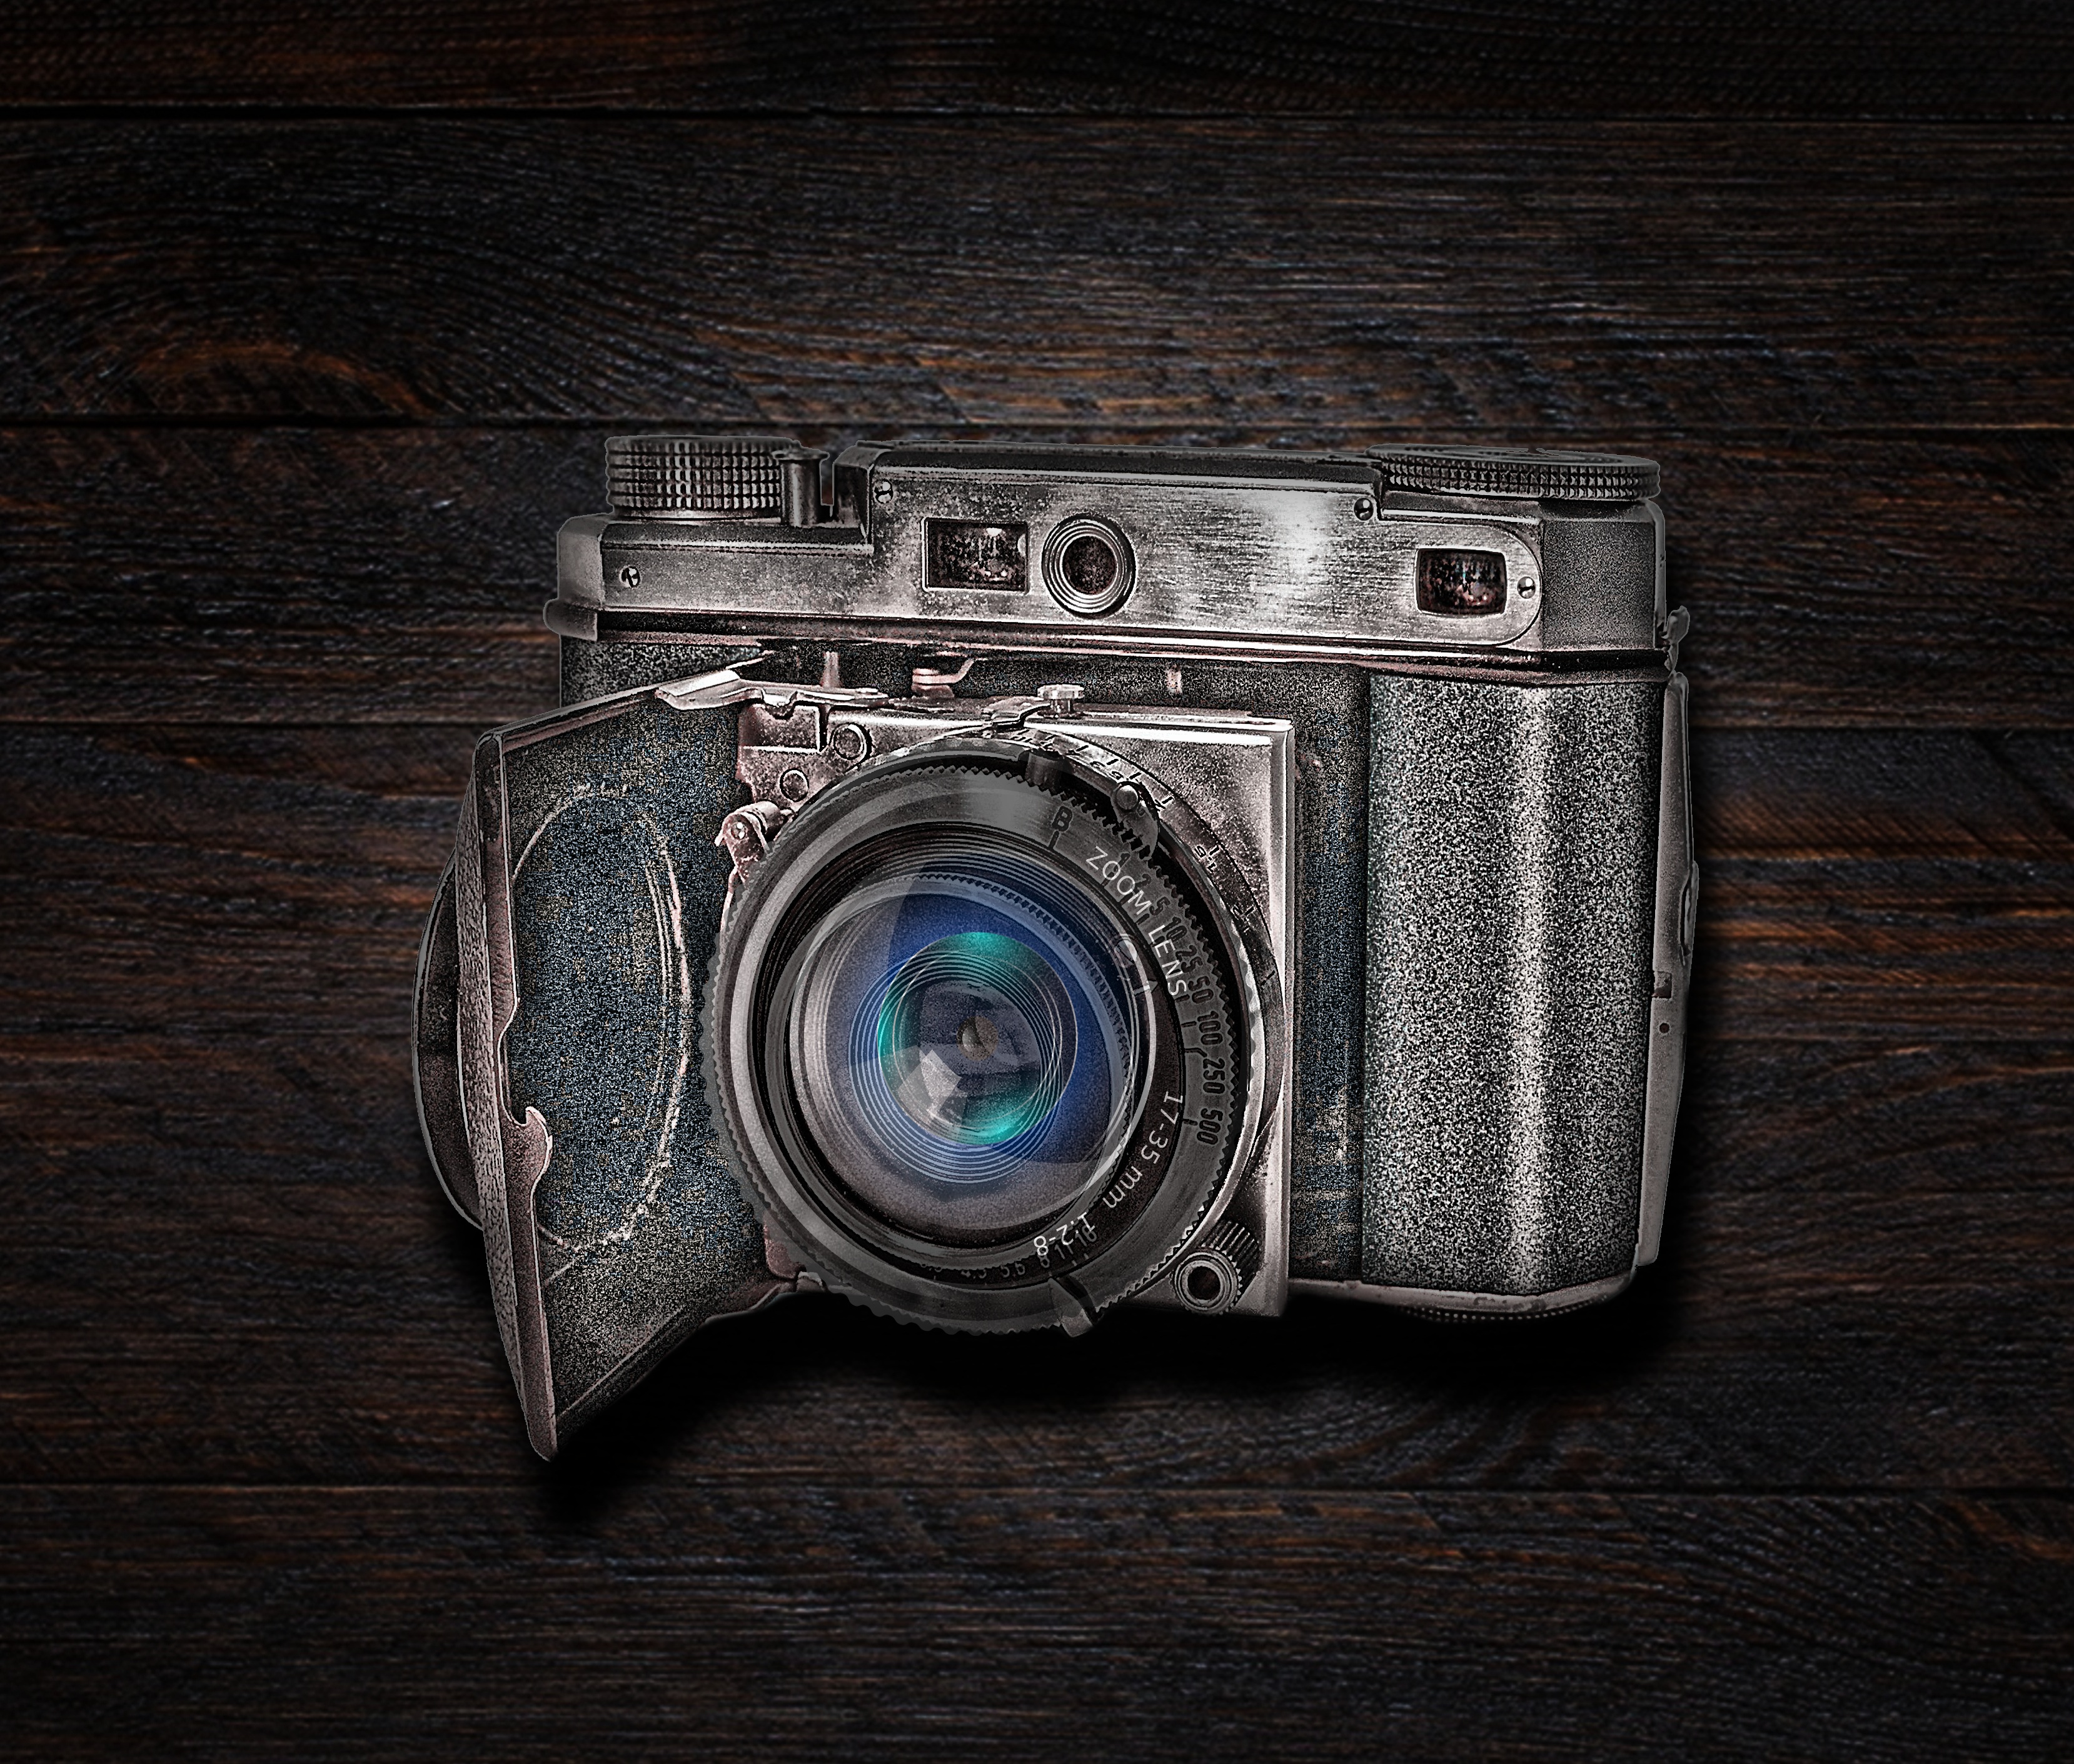
wood, technology, camera, photographer, retro, texture, plank, photo, dark, analog, lens, brown, old camera, surface, reflex camera, recording, digital camera, background, hardwood, decorative, media, shot, wood background, wood grain, kleinbild film, single lens reflex camera, cameras optics